Munro of Milntown

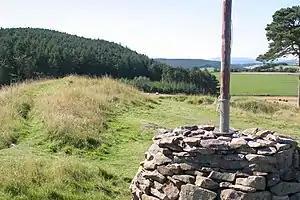
Ormond Hill where Ormond Castle once stood which was acquired by Andrew Munro, 5th of Milntown.

In 1562, Alistair (Alexander) Gunn chief of Clan Gunn insulted the Earl of Moray. The Earl, by the means of Andrew Munro, V of Milntown entrapped the Gunns at a place called Delvines near Nairn. The Gunn Chief was captured and taken to Inverness where the Earl of Moray had him executed "under pretence of justice". Historian Sir Robert Gordon (1580–1650) wrote of the capture of Alexander Gunn, stating that Andrew Munro of Milntown had laid an ambush for him. In 1568, Ormond Castle and the lands of Suddie in Avoch were acquired by Andrew Munro, 5th of Milntown, also known as Andrew Munro of Newmore during his father's lifetime.